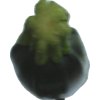
Label: dark_zucchini